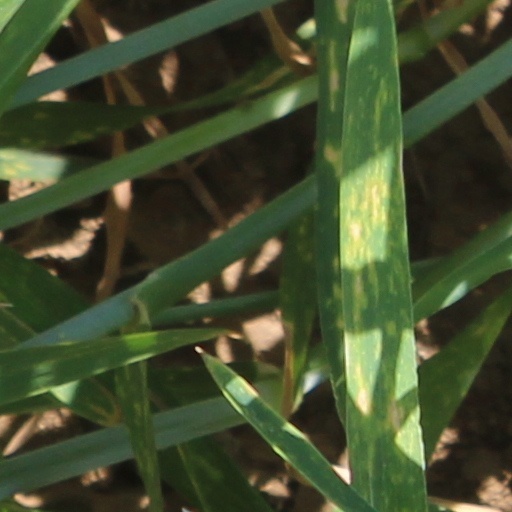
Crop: wheat